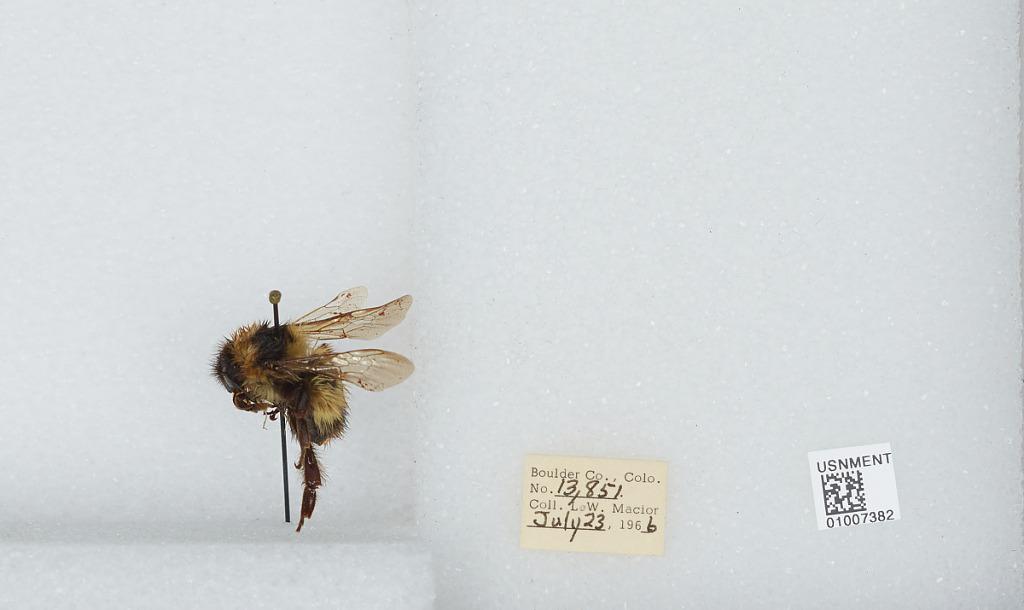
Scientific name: Bombus (Alpinobombus) balteatus Dahlbom
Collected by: L. Macior
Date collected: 1966-7-23
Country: United States
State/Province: Colorado
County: Boulder
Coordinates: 40.0275, -105.252